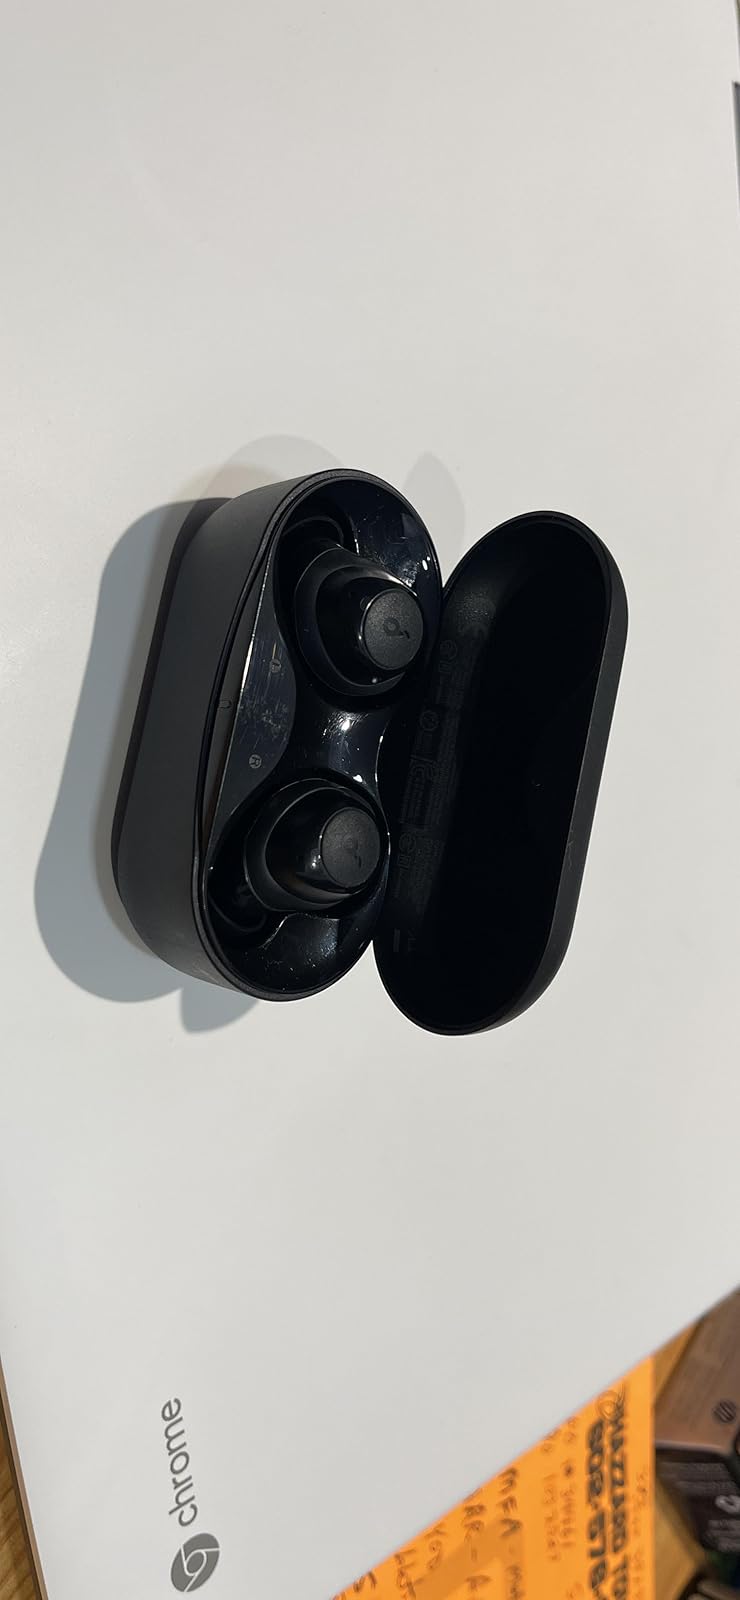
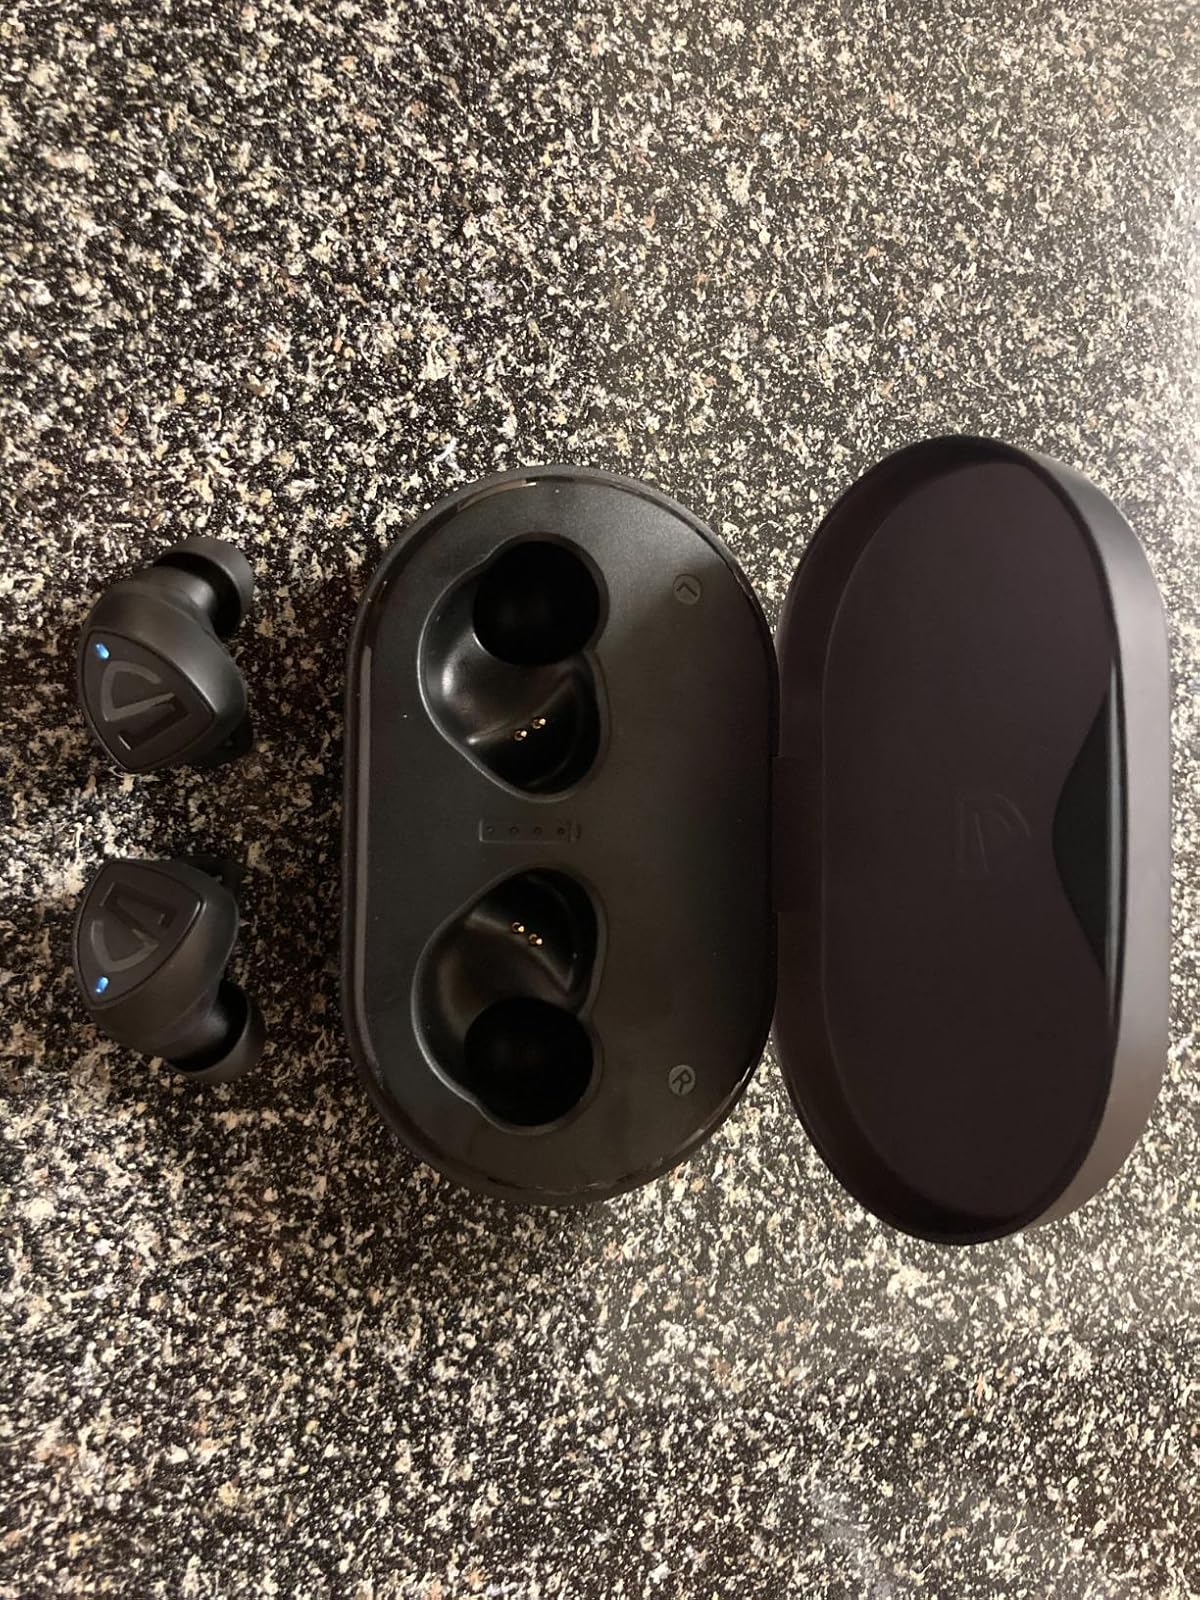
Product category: earbuds
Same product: no